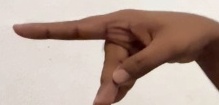
ASL sign: P